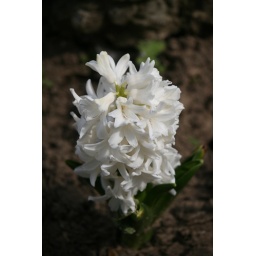
Macro of white flowers in the sea front gardens